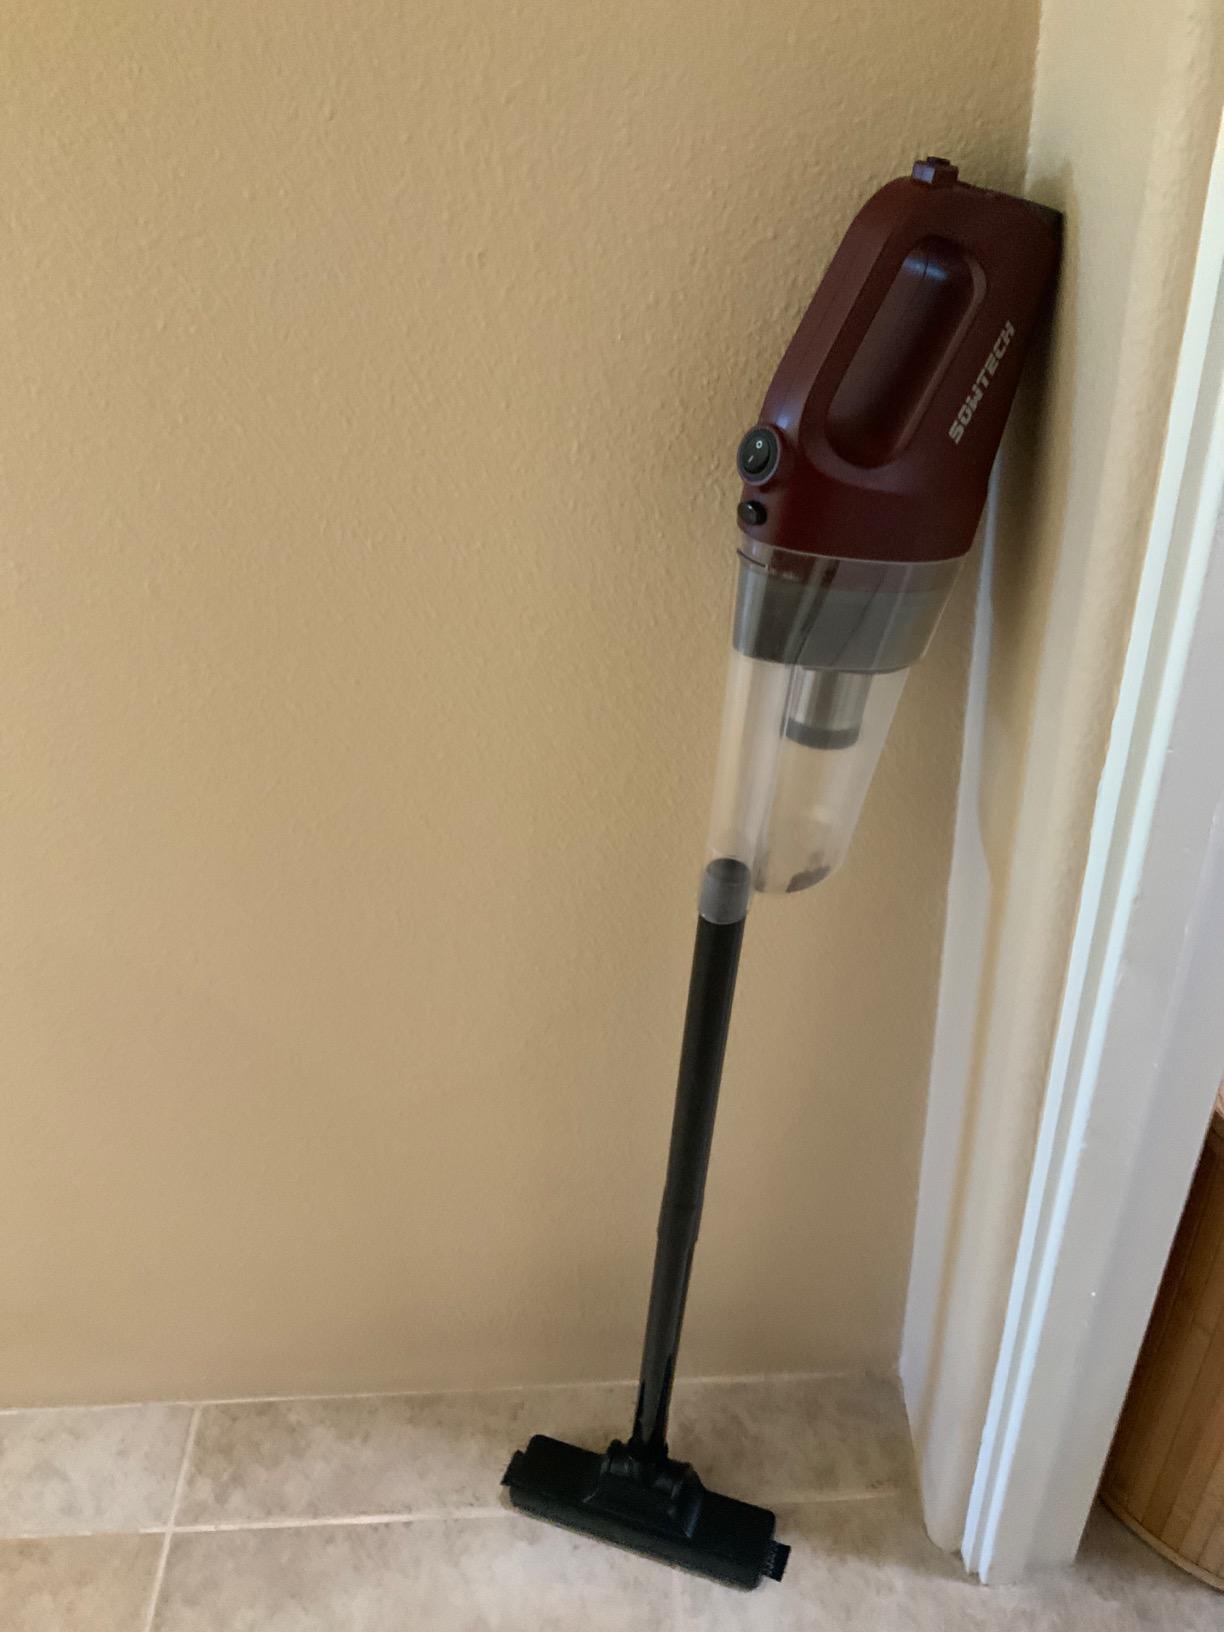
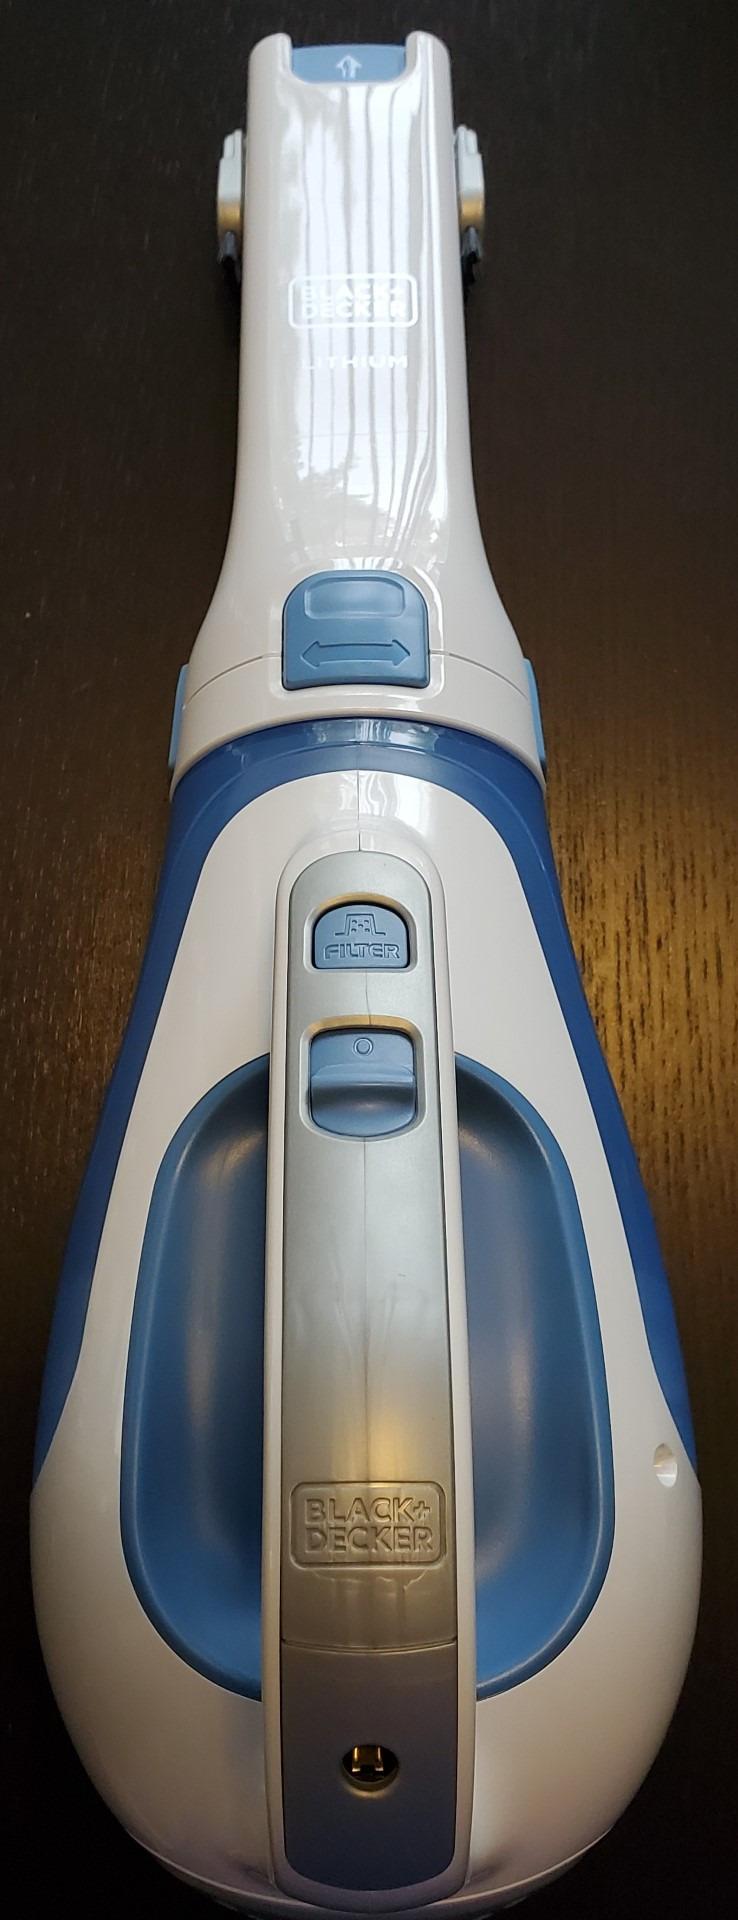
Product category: items_vacuum
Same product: no